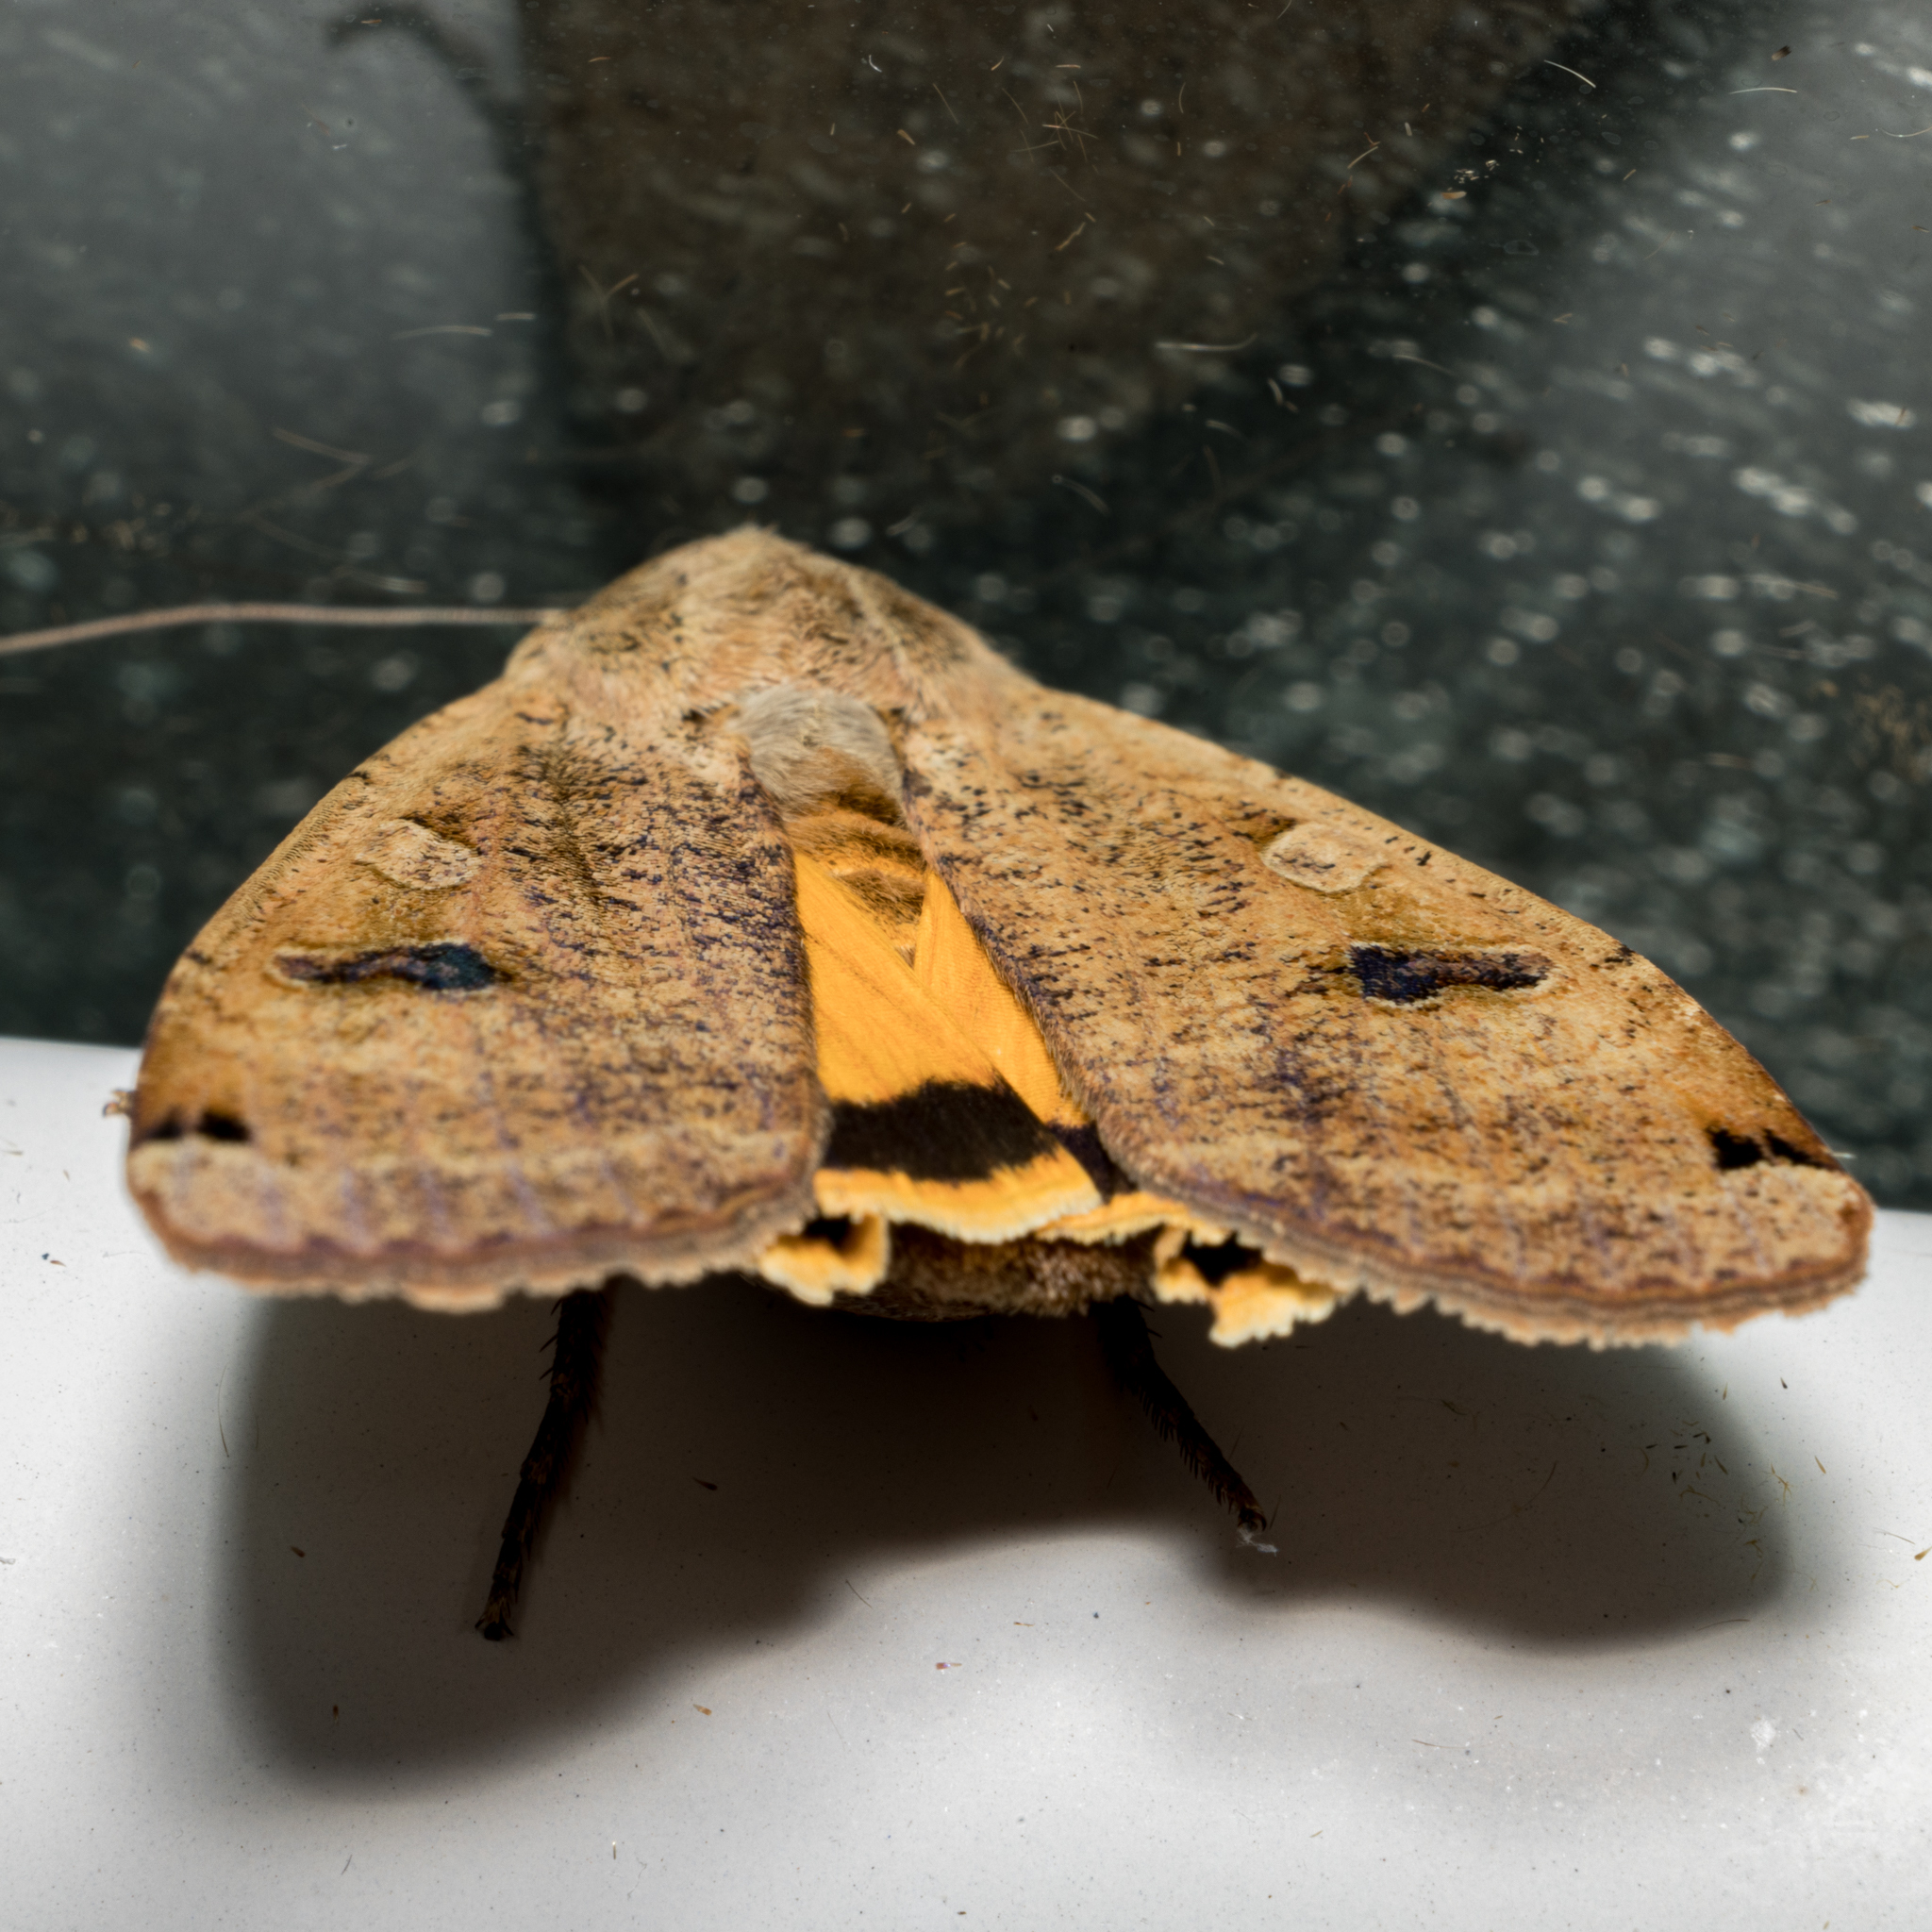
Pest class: cutworms